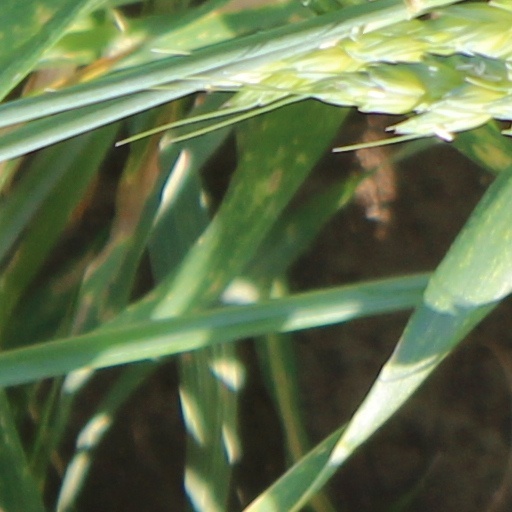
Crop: wheat